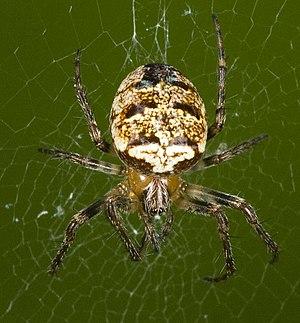
Zilla est un genre d'araignées aranéomorphes de la famille des Araneidae.